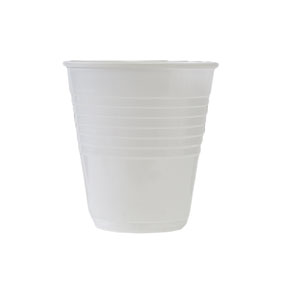
Label: plastic